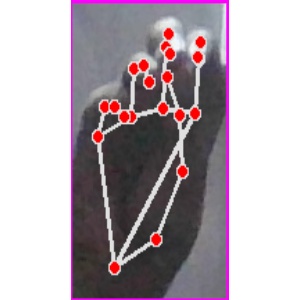
अक्षर: ङ